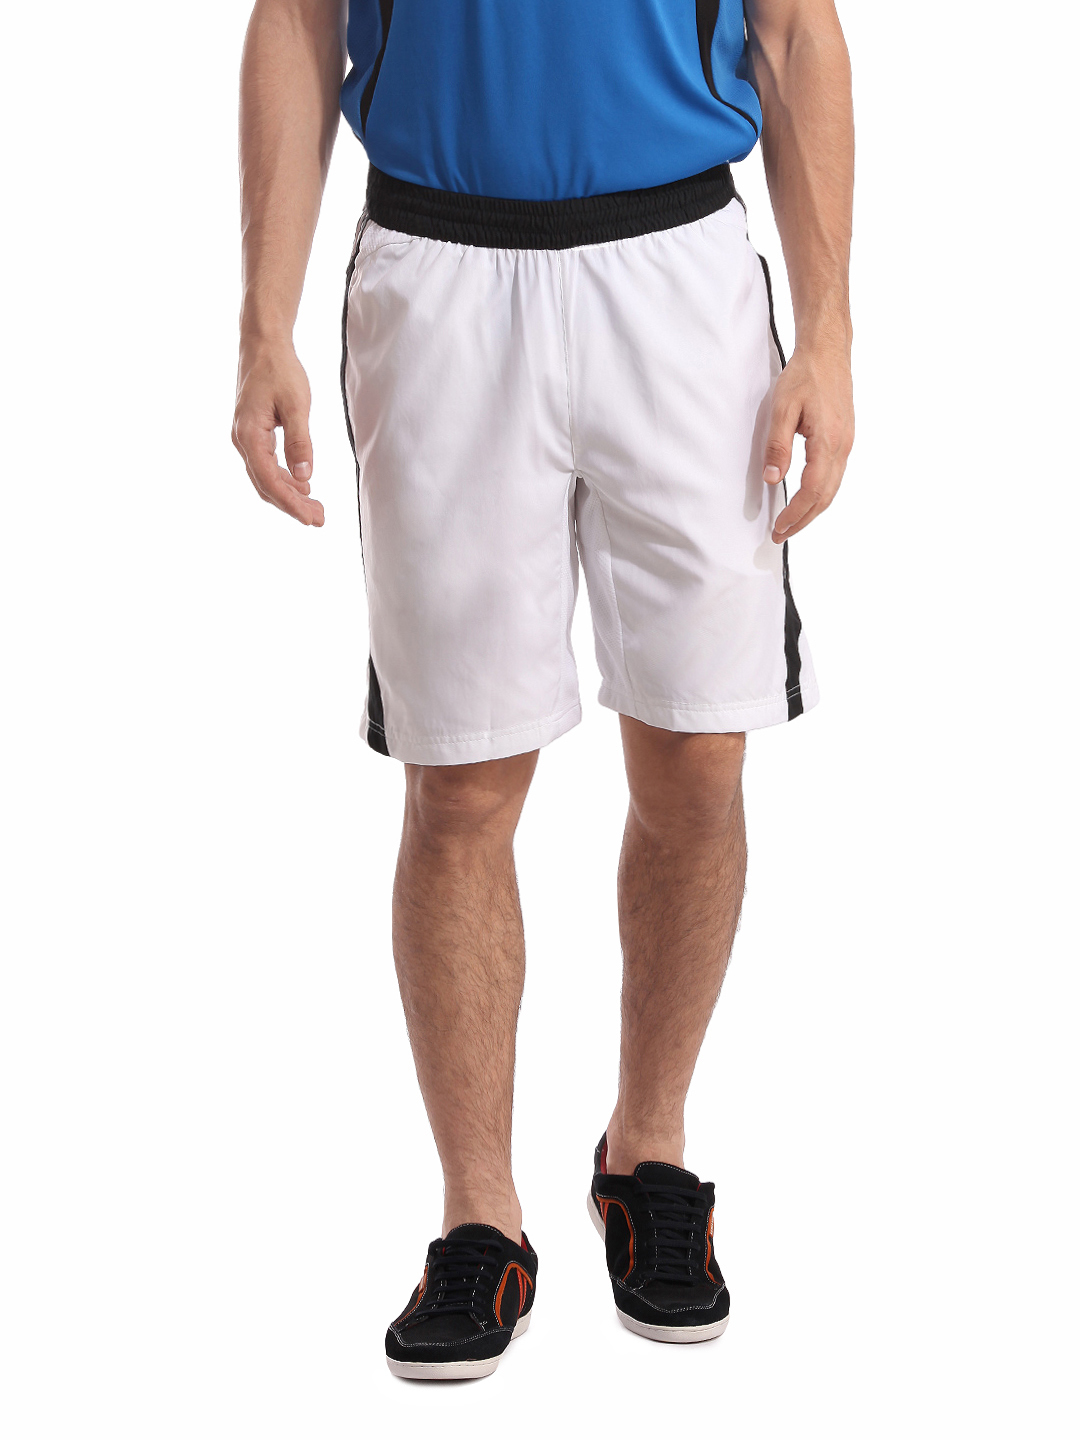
ADIDAS Men White Shorts
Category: Apparel / Bottomwear / Shorts
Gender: Men
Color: White
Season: Summer 2012
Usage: Sports